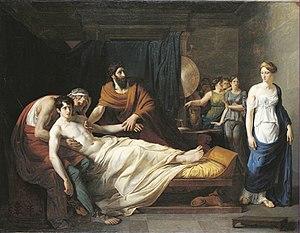
Alexandre-Charles Guillemot, Erasistrate découvre la maladie d'Antiochus, 1808, Paris, Ecole Nationale Supérieure des Beaux-Arts
Alexandre Charles Guillemot est un peintre français d'histoire et de portraits. Né à Paris en novembre 1786, il est mort dans la même ville, le 18 novembre 1831.
Cette page recense les lauréats du prix de Rome en peinture, récompense inaugurée en 1663, et de façon officielle en 1667, par l'Académie royale de peinture et de sculpture à Paris, et supprimée par une réforme, après 1968.